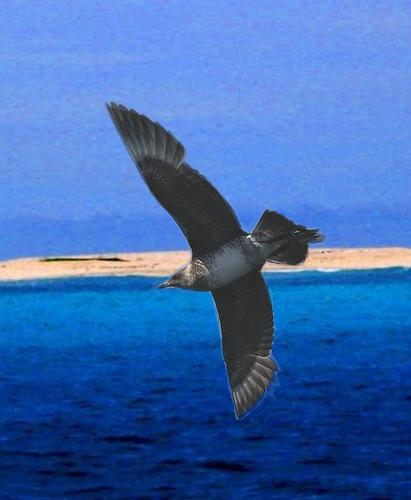
Bird species: Pomarine_Jaeger
Bird type: waterbird
Background: water